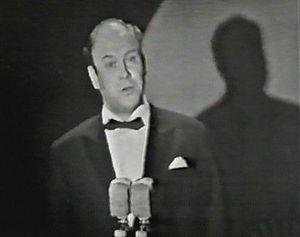
Le Concours Eurovision de la chanson 1965 a constitué la 10ᵉ édition du concours. Il se déroule le samedi 20 mars 1965, à Naples, en Italie. Il est remporté par le Luxembourg, avec la chanson Poupée de cire, poupée de son, interprétée par France Gall. Le Royaume-Uni termine deuxième et la France, troisième.
La Suède a participé au Concours Eurovision de la chanson 1965 à Naples, en Italie. C'est la 7ᵉ participation de la Suède au Concours Eurovision de la chanson, après s'être retiré du concours en 1964.
La Suède participe au Concours Eurovision de la chanson, depuis sa troisième édition, en 1958, et l’a remporté à six reprises : en 1974, 1984, 1991, 1999, 2012 et 2015.